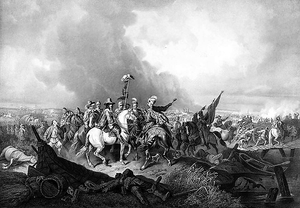
La bataille de Berestechko a été disputée entre les cosaques ukrainiens, dirigés par l’ hetman Bohdan Khmelnytsky, aidés de leurs alliés Tatars de Crimée, et une armée polonaise dirigée par le roi Jean II Casimir Vasa, du 28 au 30 juin 1651. La bataille se déroula dans la province de Volhynie, dans la plaine vallonnée au sud de la rivière Styr. On considère qu'il s'agit d'une des plus grandes batailles terrestre du XVIIᵉ siècle.